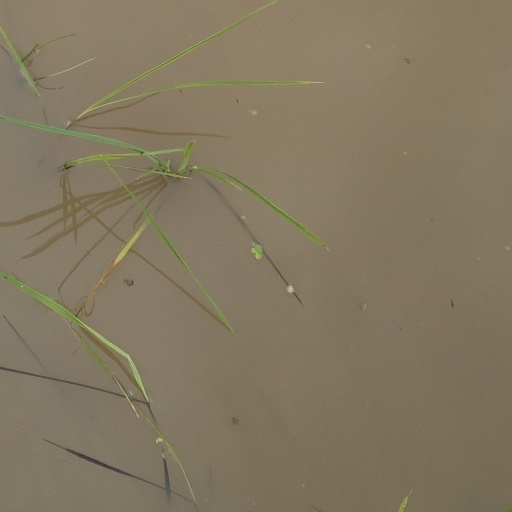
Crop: rice